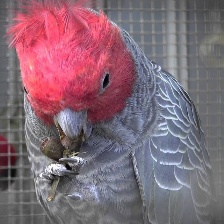
Species: GANG GANG COCKATOO
Scientific name: CALLOCEPHALON FIMBRIATUM
ImageNet parent category: sulphur-crested_cockatoo